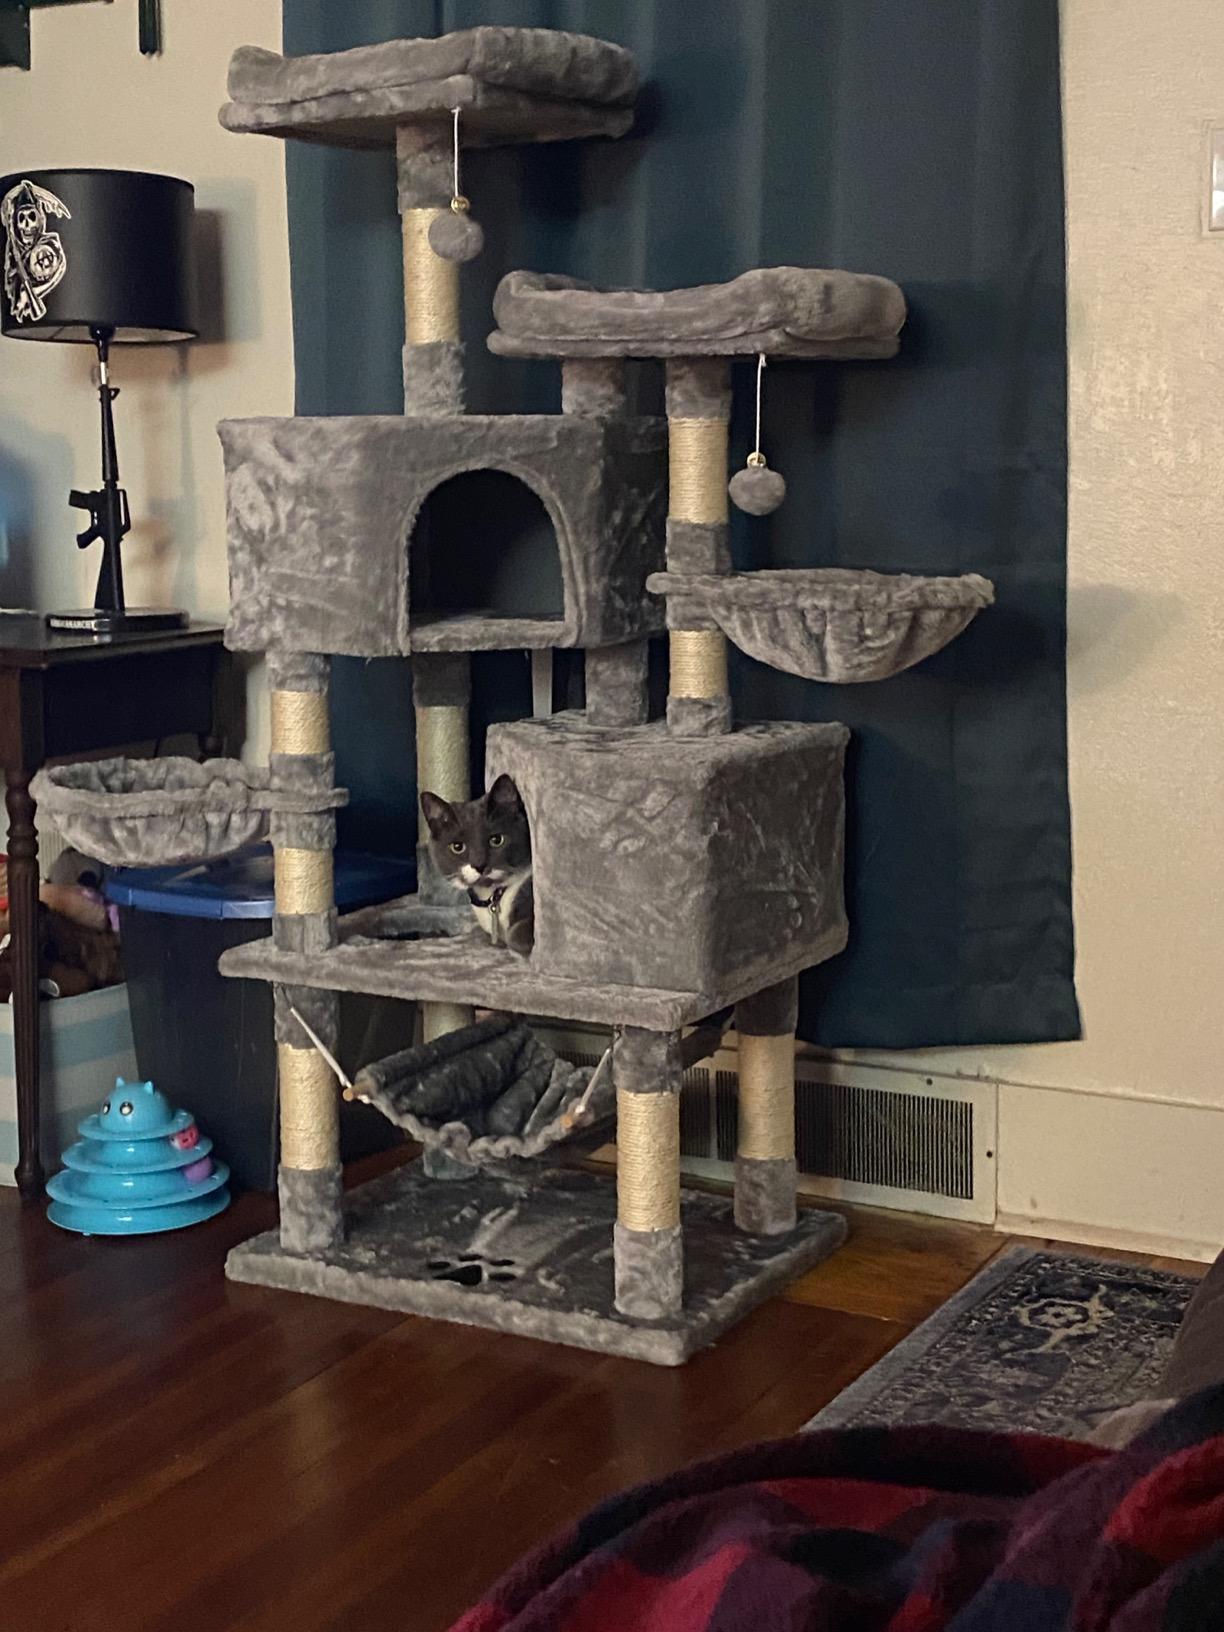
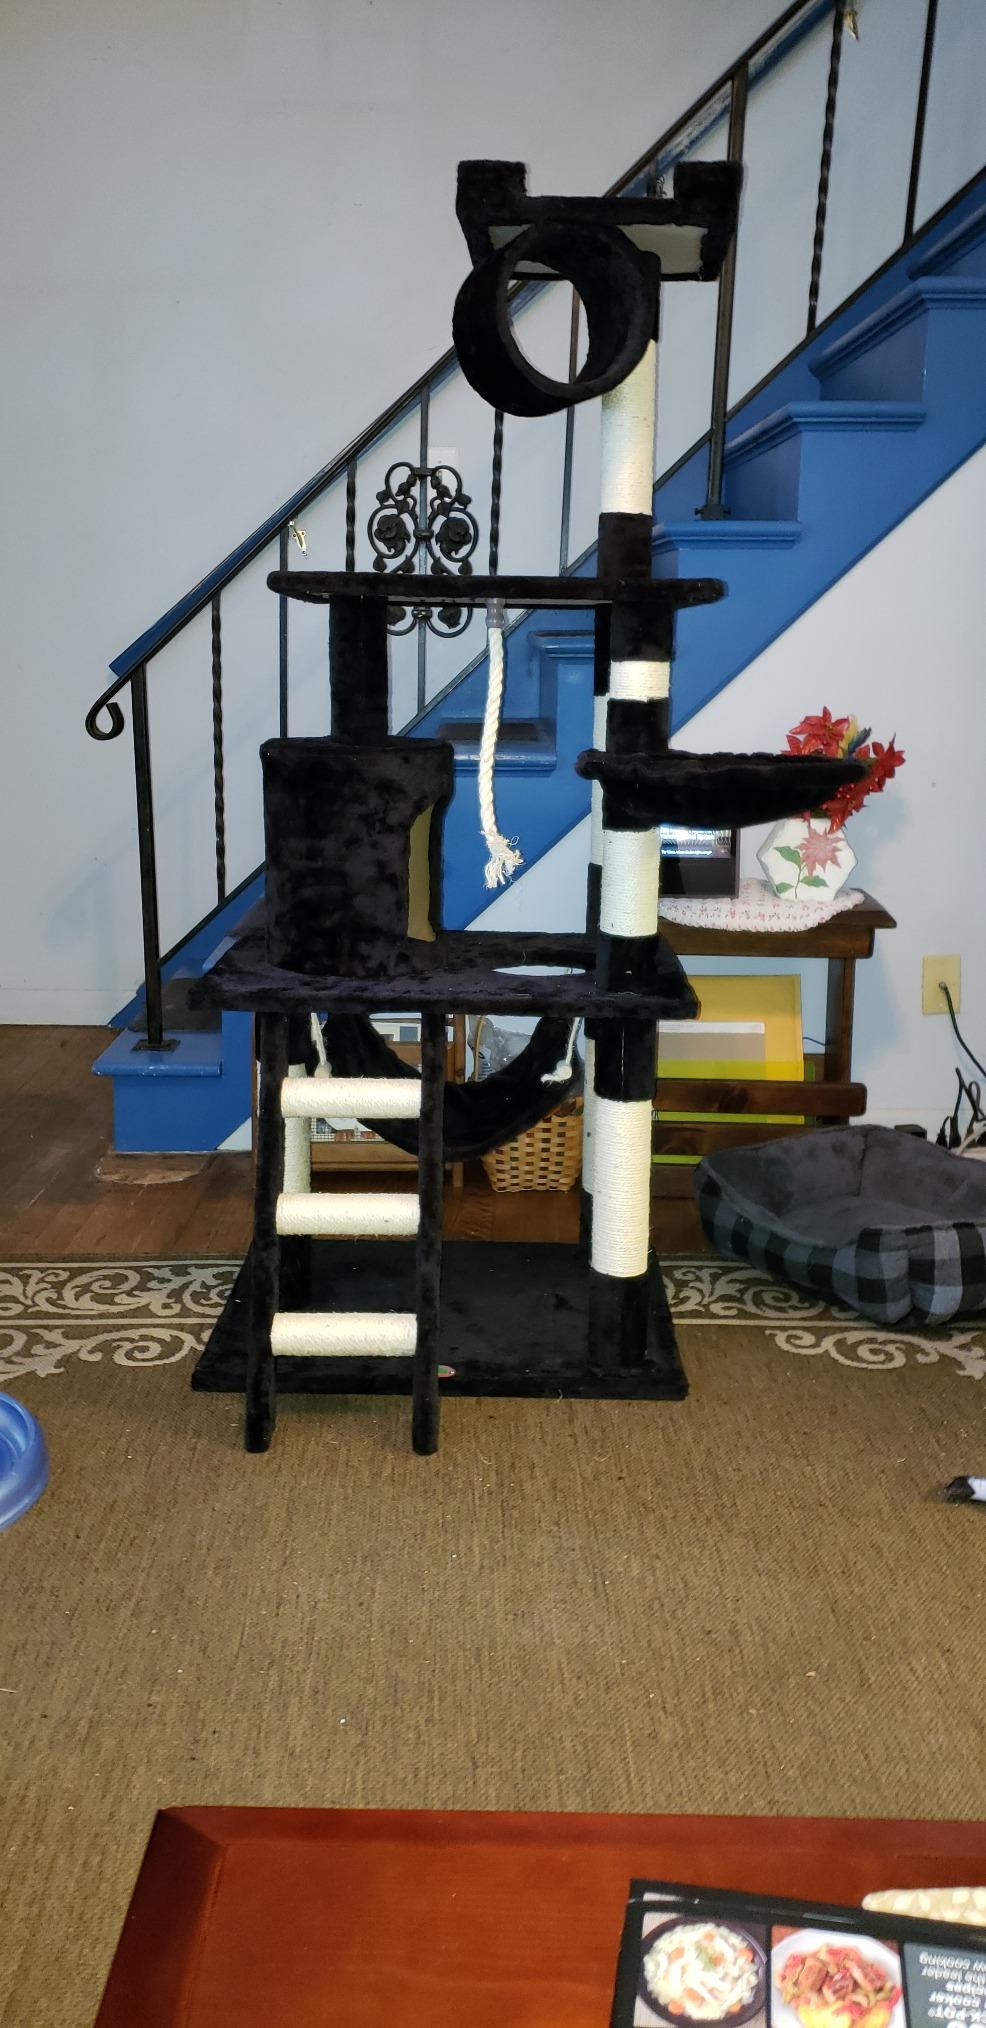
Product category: items_cat tree
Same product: no